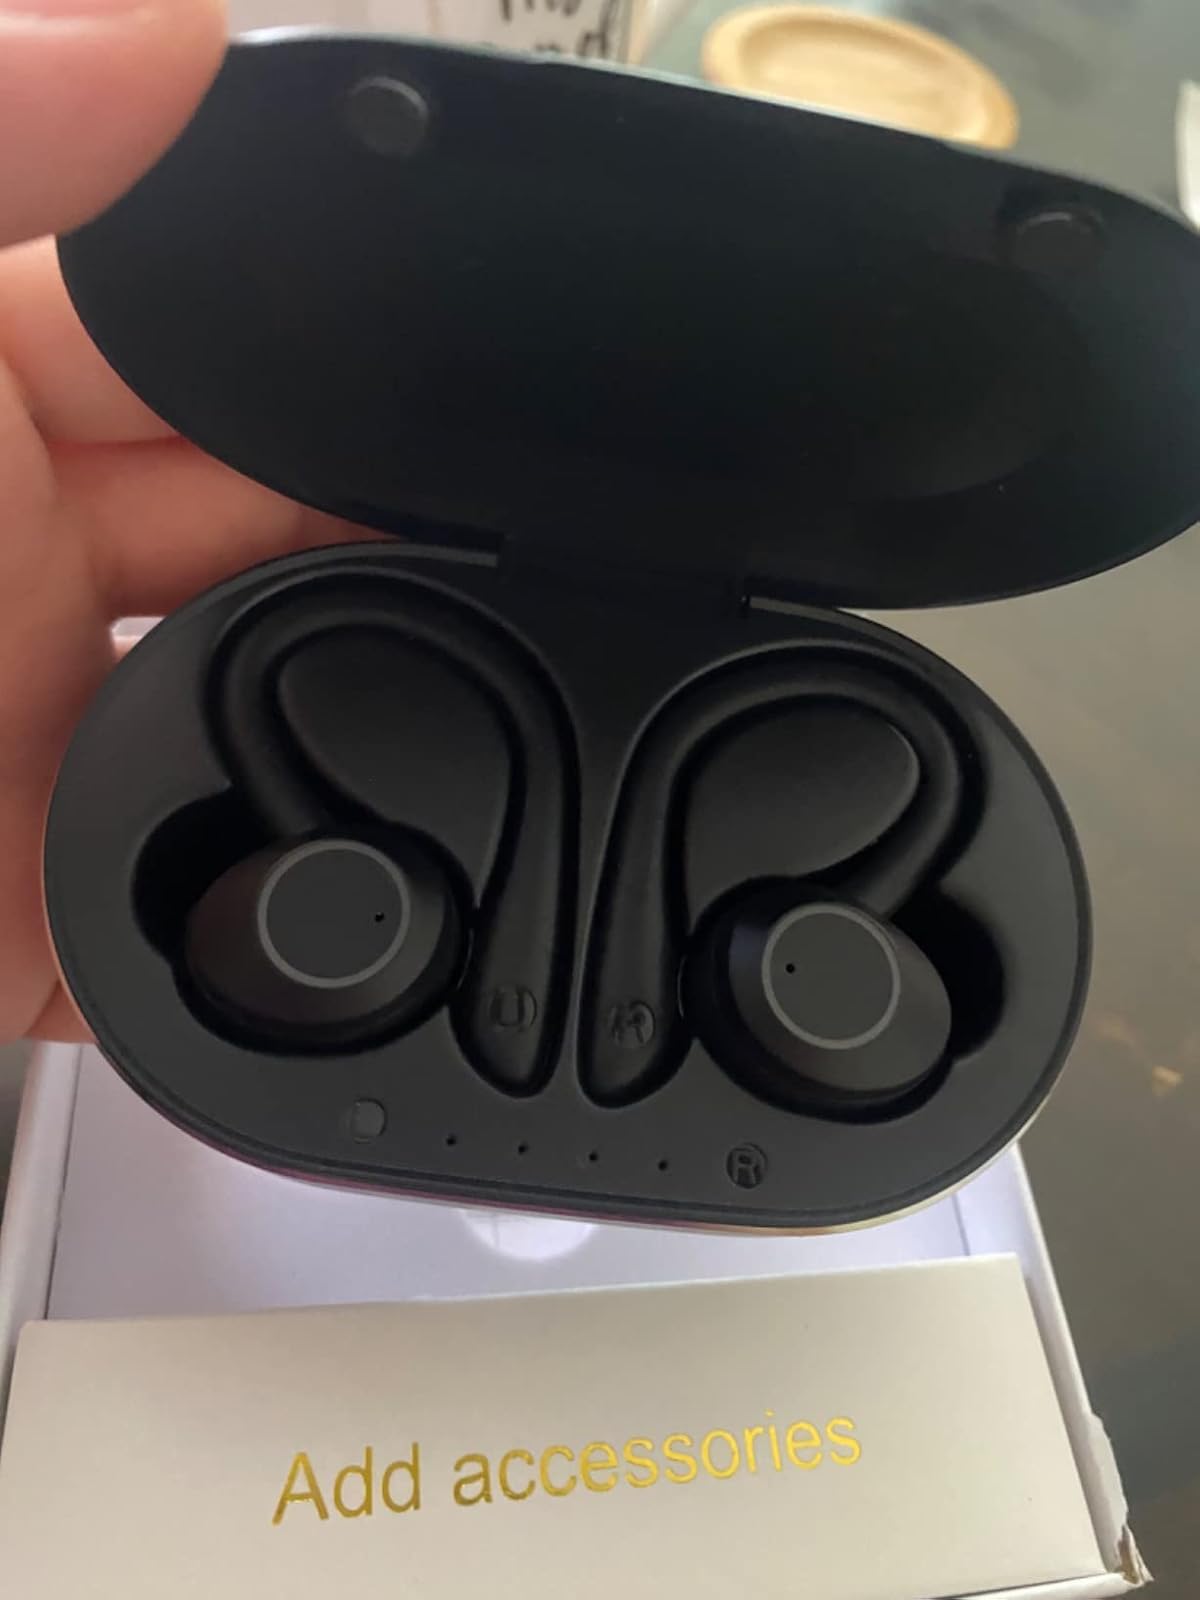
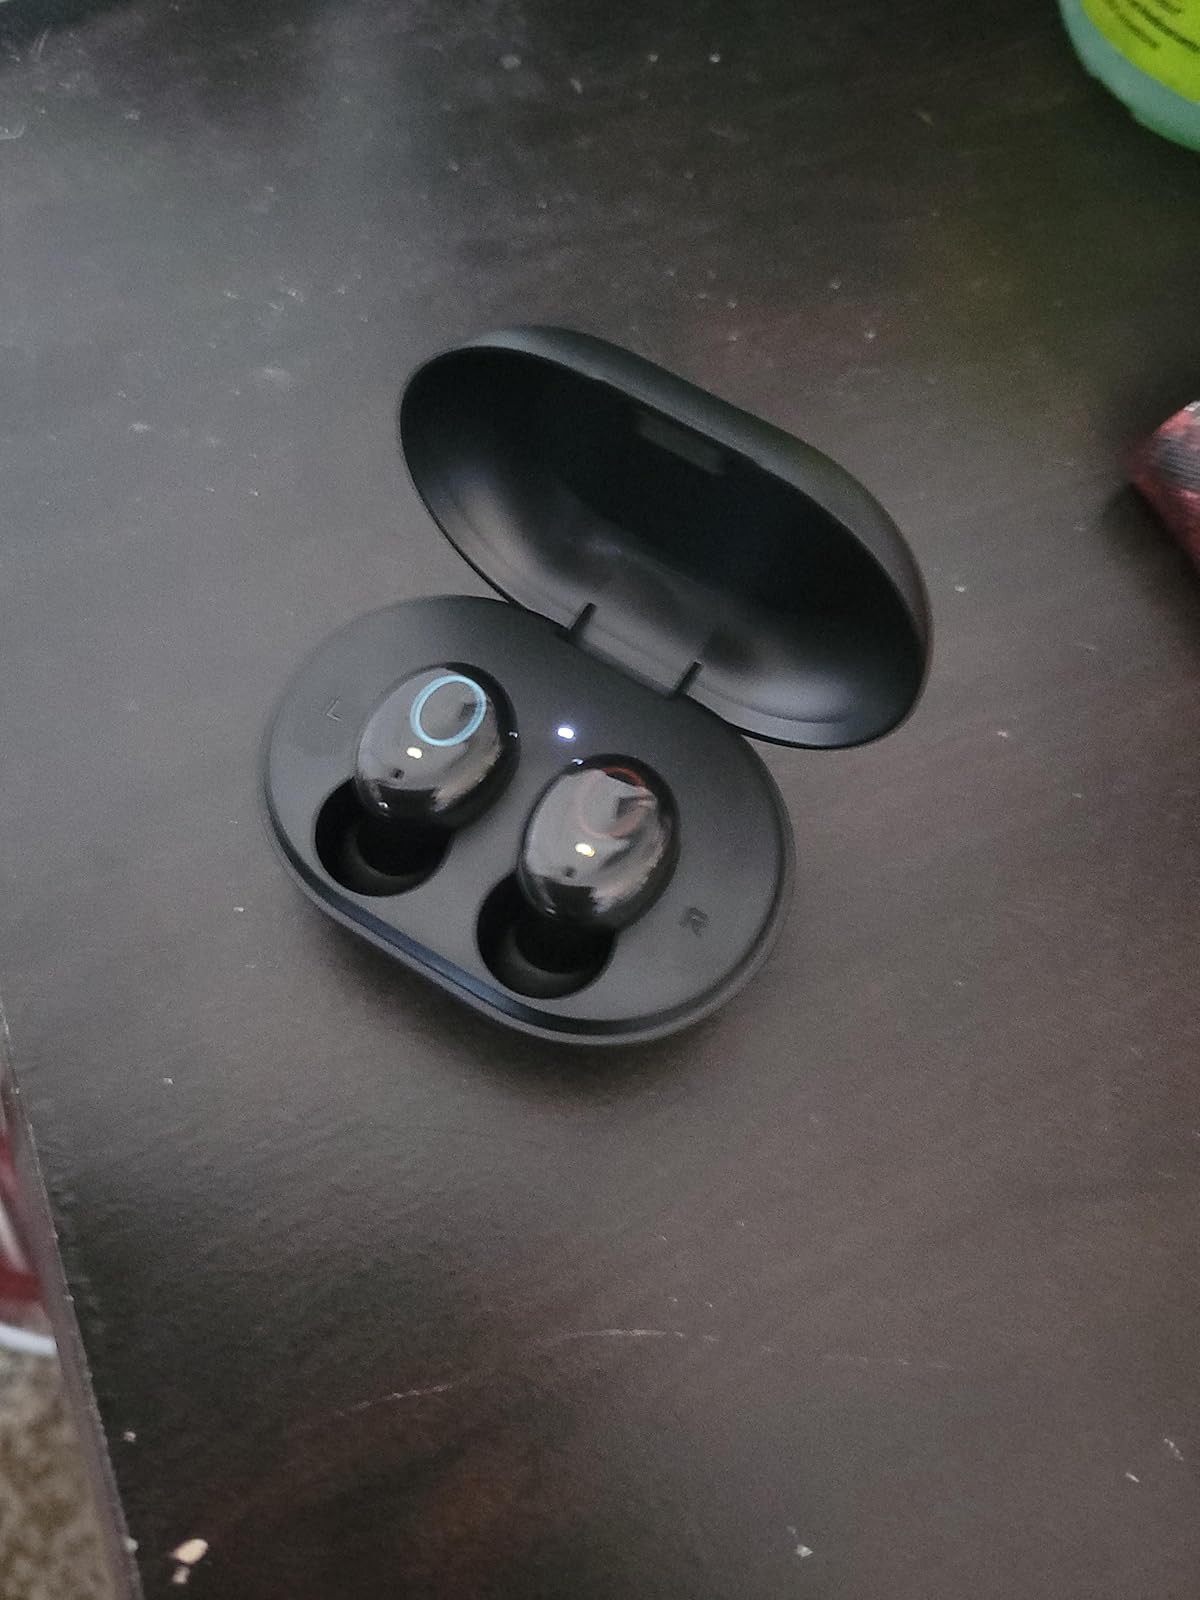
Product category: earbuds
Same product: no